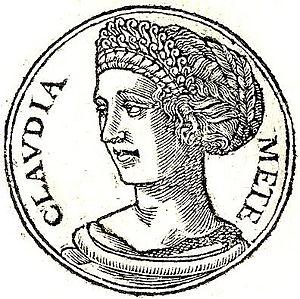
Clodia Metelli, née Claudia vers 95 ou 94 av. J.-C. et appelée également Clodia, est une des femmes les plus connues du Iᵉʳ siècle av. J.-C..